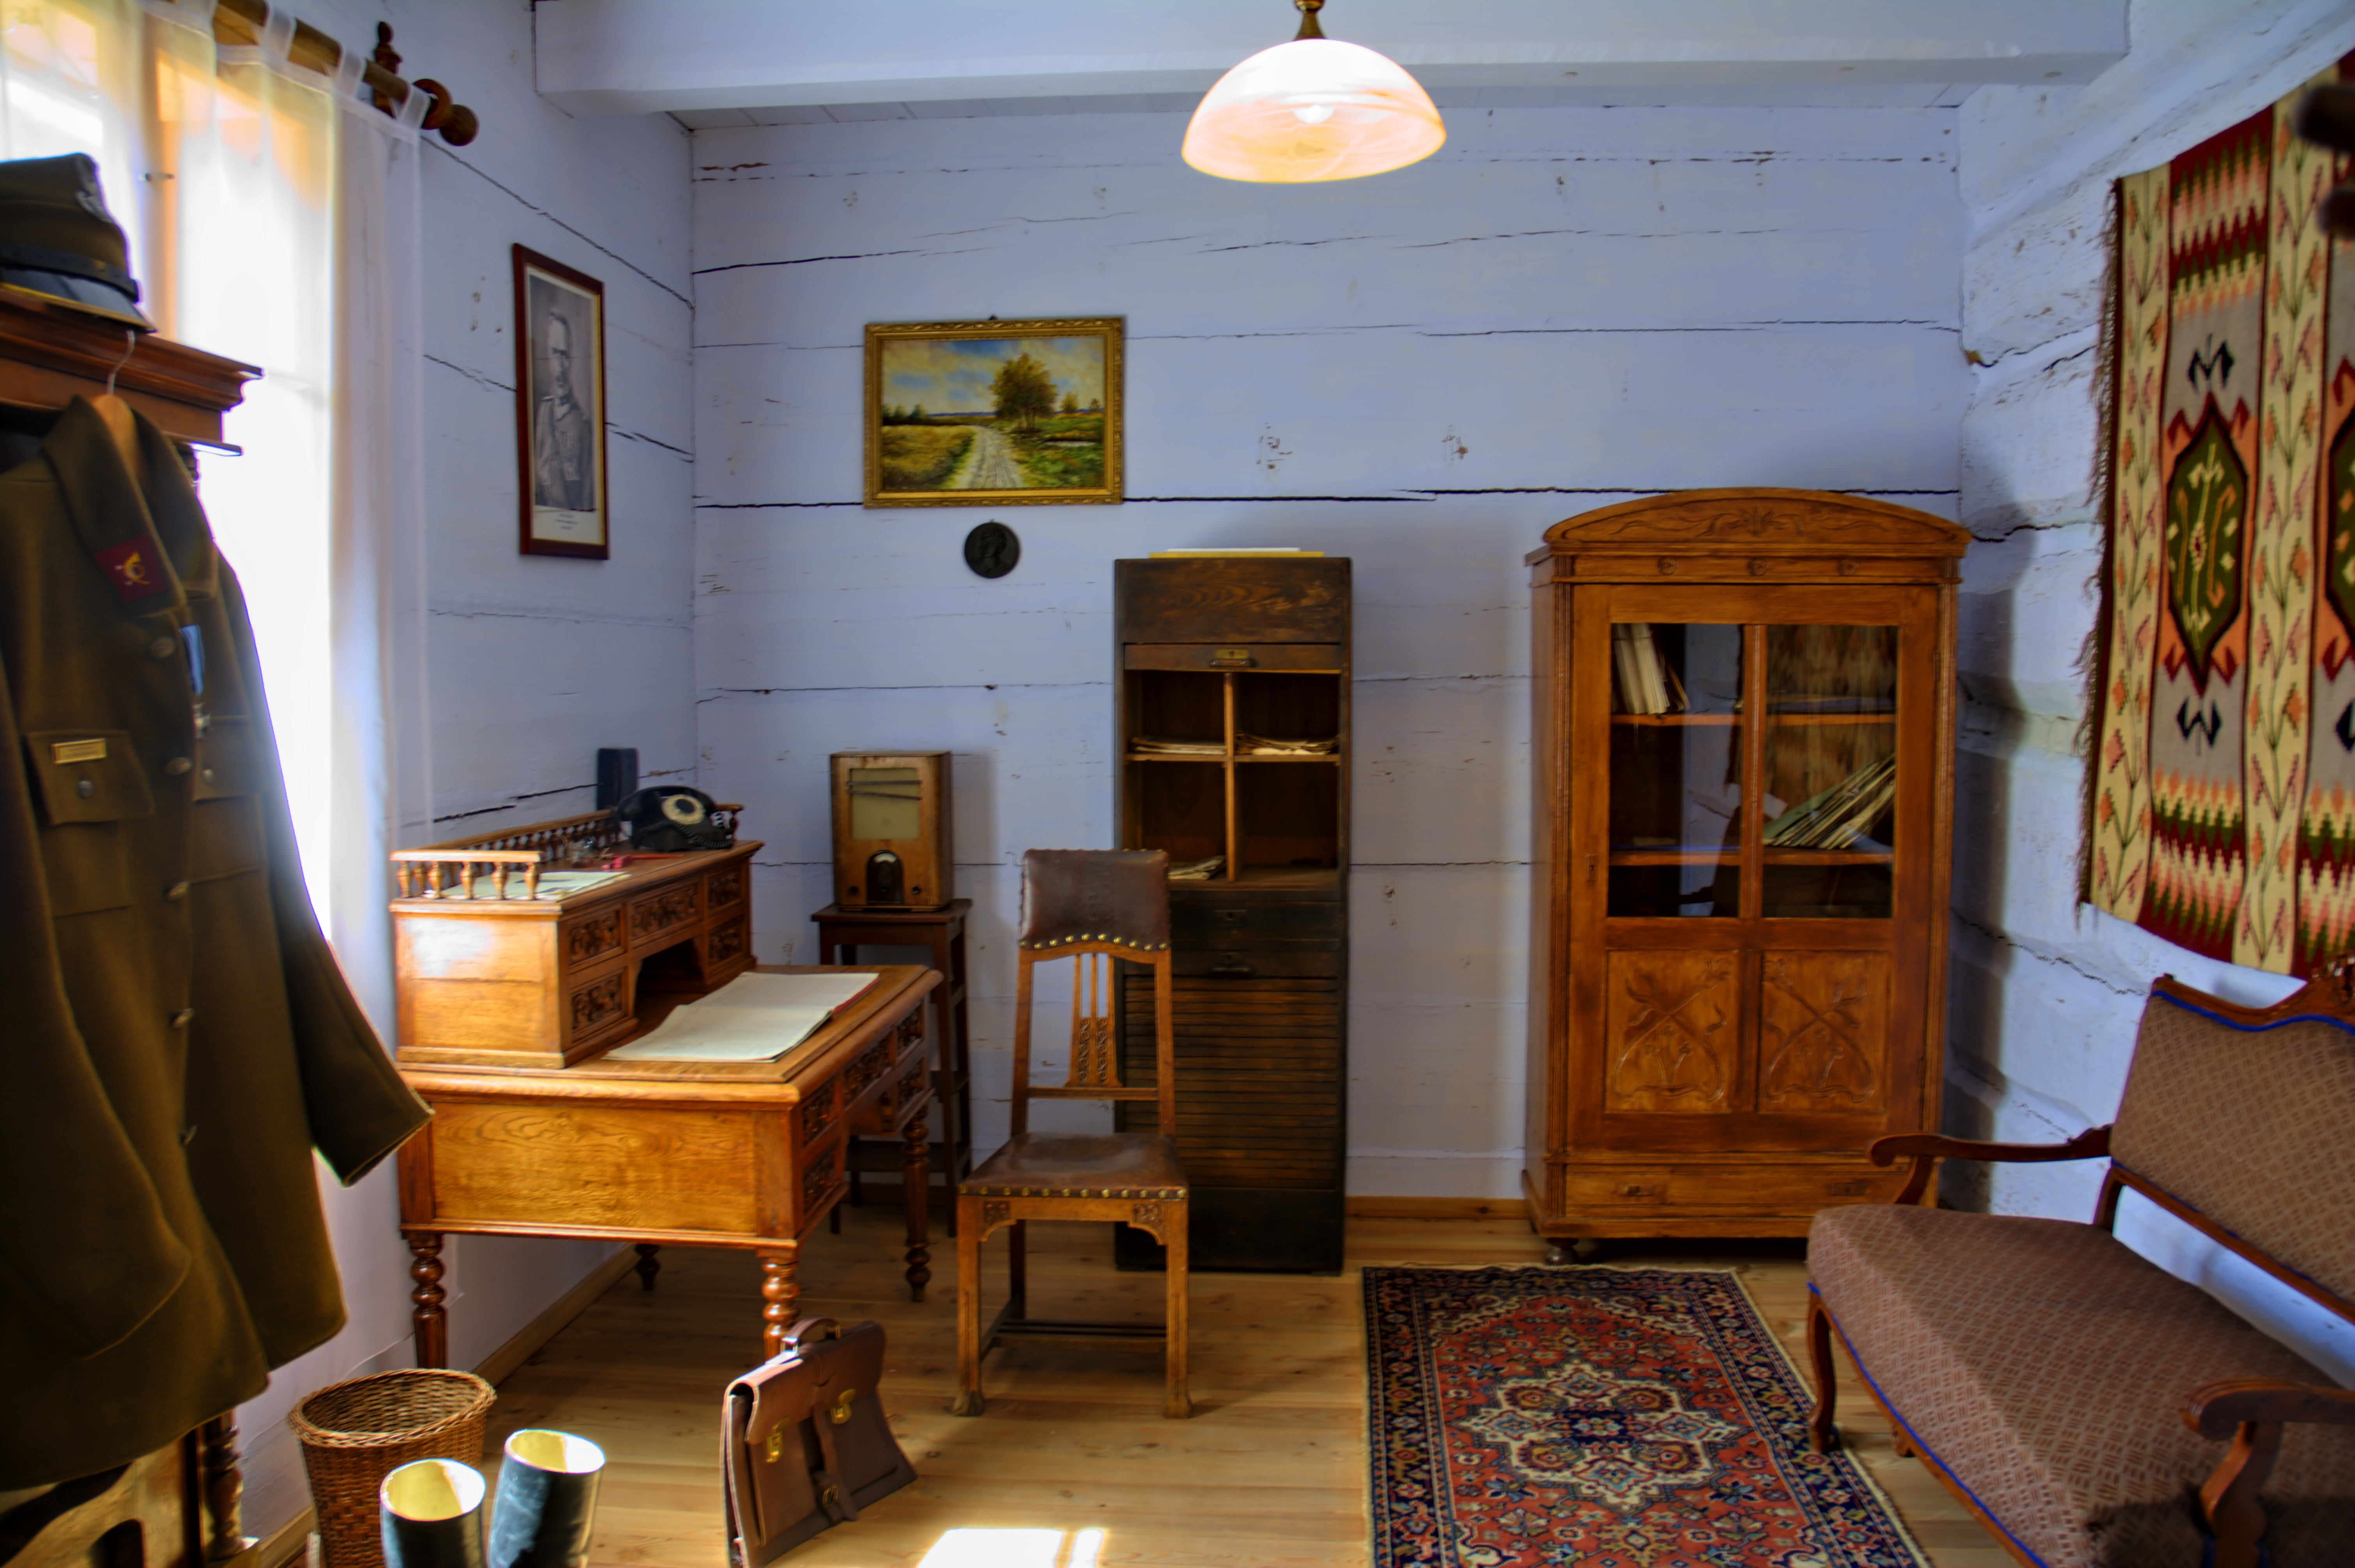
grass, architecture, villa, mansion, house, building, old, home, monument, village, cottage, property, living room, room, interior design, farmhouse, straw, poland, estate, the roof of the, the museum, thatched, rural architecture, real estate, dining room, open air museum, rural cottage, wooden balls, sanok